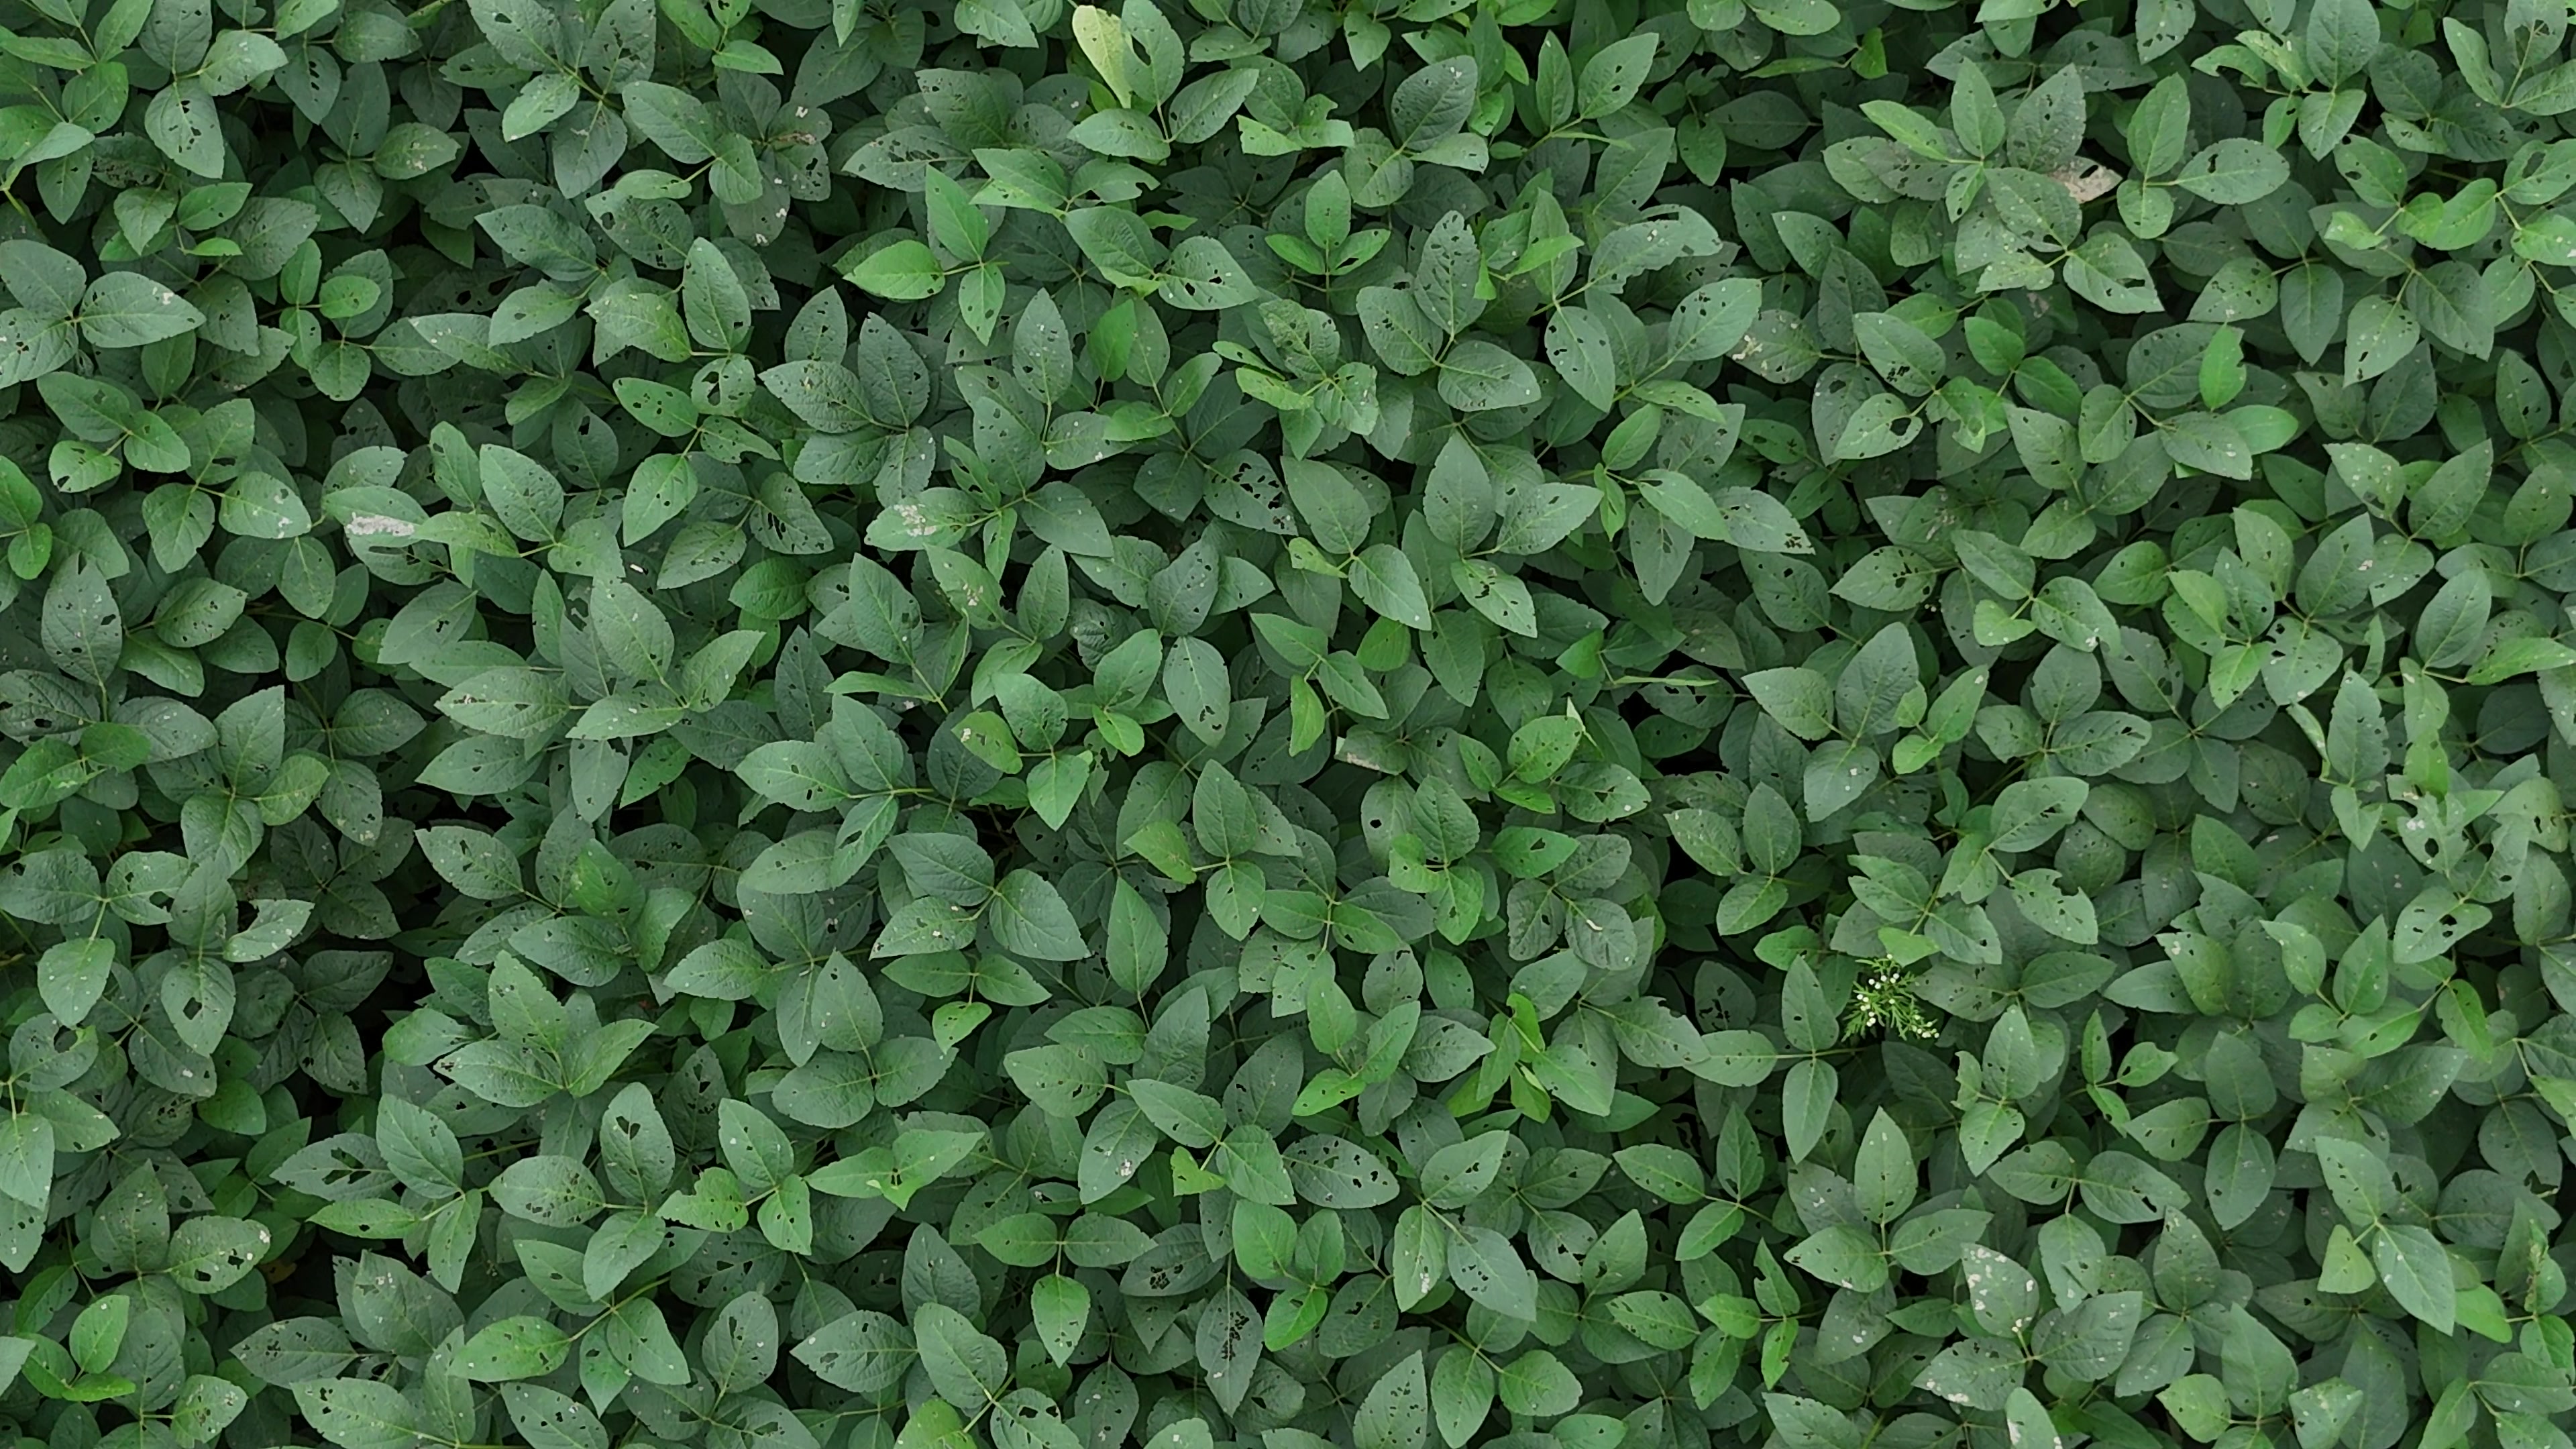
Label: Semilooper_Pest